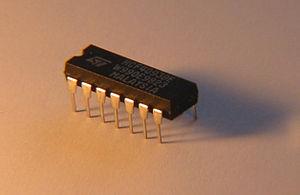
"En micro-électronique, un boîtier DIP, est une forme particulière de boîtier de circuit intégré qui connecte un circuit intégré au monde extérieur sur deux rangées de pattes, d'où leur nom, ""dual"". On rencontre également le terme DIL pour désigner ces boîtiers. Ce format était le plus courant dans les années 1970-1980, avant d'être détrôné par des formats plus compacts.